Julio Urías

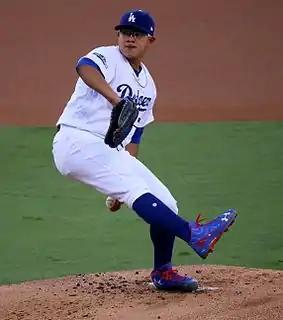
Urías pitching during Game 4 of the 2016 NLCS

Urías was promoted to the Los Angeles Dodgers to make his major league debut against the New York Mets on May 27, 2016. At 19, he was the youngest starting pitcher to debut in the Majors since Félix Hernández in the 2005 season and the second youngest Dodgers starting pitcher to debut since 18-year-old Rex Barney in the 1943 season. (Joe Moeller at 19 years and 55 days is the youngest LA Dodger starting pitcher). Urias struggled in his debut, lasting only innings while allowing five hits, three runs and four walks. He did strike out three, including the first batter he faced, Curtis Granderson. He was optioned back to AAA after the game. Three days later, he was returned to the active roster after starter Alex Wood went on the disabled list. Urías made his second start on June 2 against the Chicago Cubs. In 5 innings pitched, he gave up 6 runs (5 earned), including 3 home runs. He allowed 8 hits, and struck out 4. He picked up his first major league win, against the Milwaukee Brewers, on June 28, 2016, when he allowed two runs on two hits in six innings. He was the first teenage Dodger pitcher to throw 100 pitches in a game since Joe Moeller in 1962. He pitched in 18 games for the Dodgers, 15 of them starts, and was 5–2 with a 3.39 ERA, 84 strikeouts and 31 walks. He led the major leagues in pickoffs, with six.